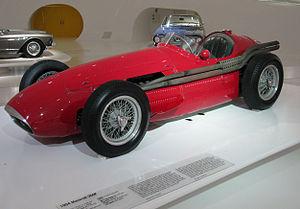
Le Grand Prix d'Italie 1954, disputé sur le circuit de Monza le 5 septembre 1954, est la quarantième épreuve du championnat du monde de Formule 1 courue depuis 1950 et la huitième manche du championnat 1954.
Le Grand Prix d'Argentine 1956, disputé sur le circuit Oscar Alfredo Galvez le 22 janvier 1956, est la quarante-neuvième épreuve du championnat du monde de Formule 1 courue depuis 1950 et la première manche du championnat 1956.
Le Grand Prix de Grande-Bretagne 1954, disputé sur le circuit de Silverstone le 17 juillet 1954, est la trente-septième épreuve du championnat du monde de Formule 1 courue depuis 1950 et la cinquième manche du championnat 1954.